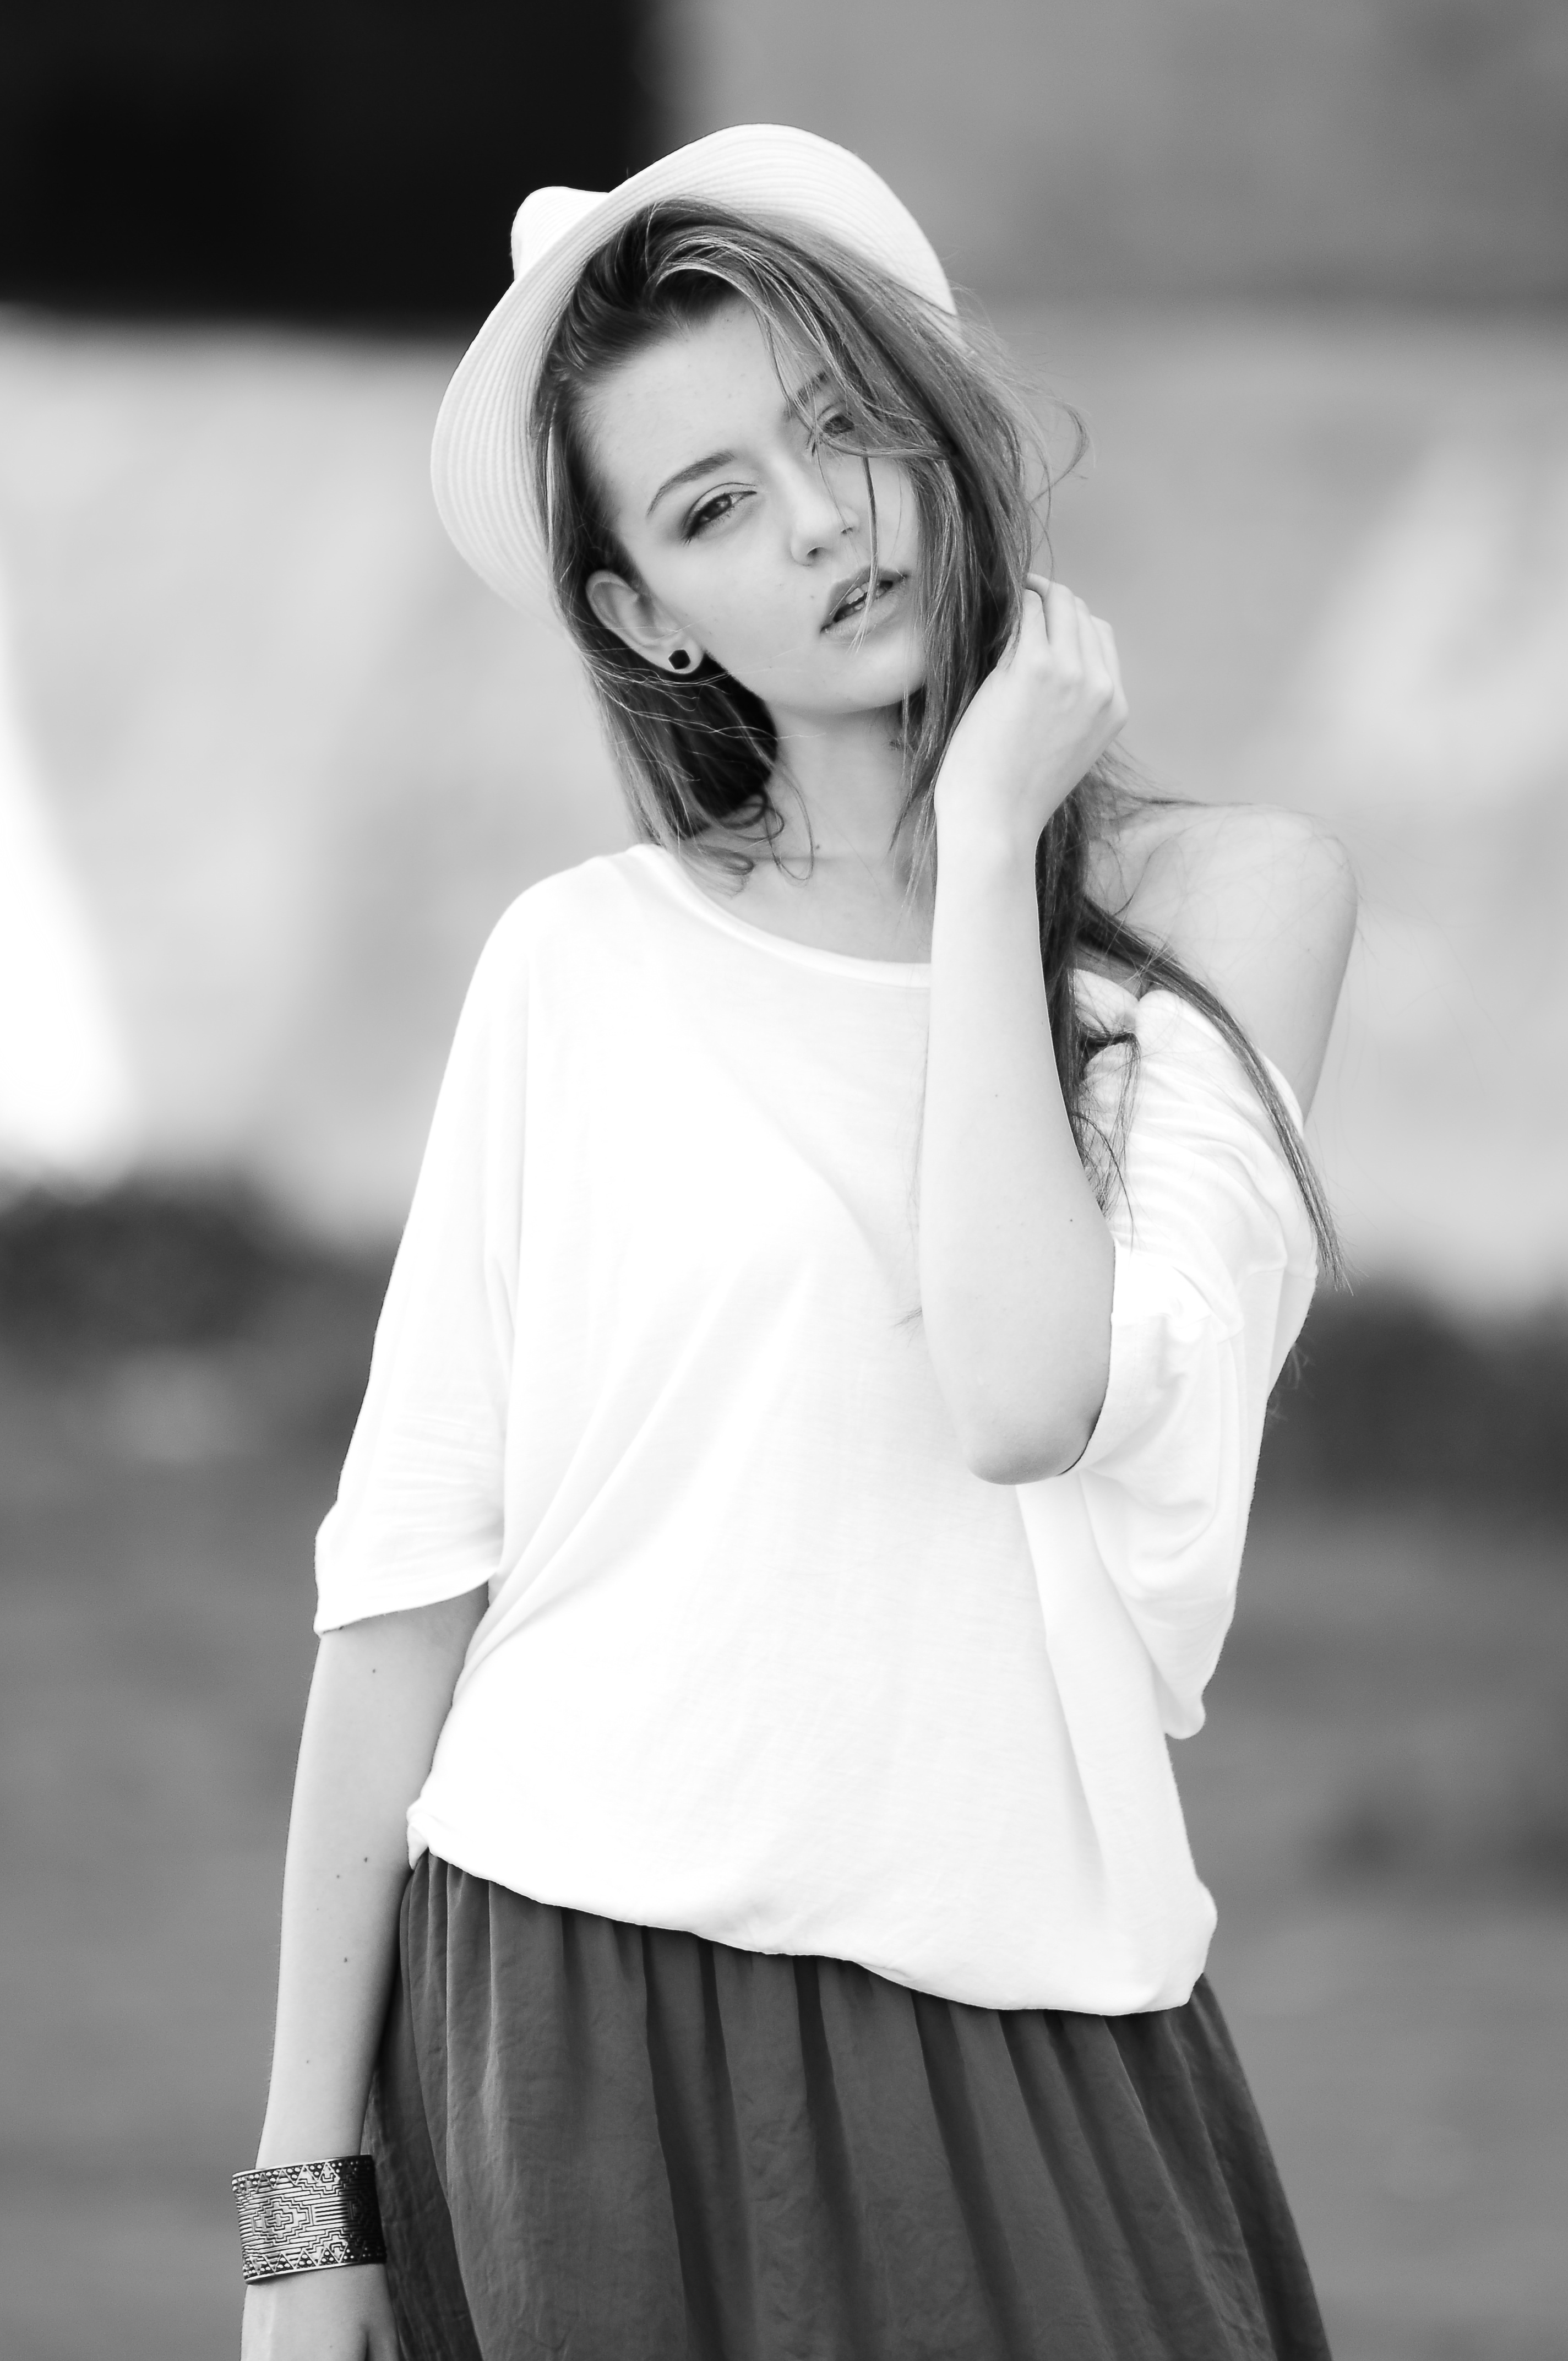
hand, person, black and white, girl, woman, white, photography, cute, portrait, model, young, hat, fashion, clothing, black, monochrome, lady, long hair, bracelet, jewellery, outdoors, dress, photograph, beauty, beautiful, pretty, casual, wear, photo shoot, monochrome photography, portrait photography